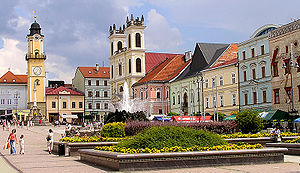
Banská Bystrica
Banská Bystrica er en by i Slovakiet. Byen har et indbyggertal på ca. 81.000.